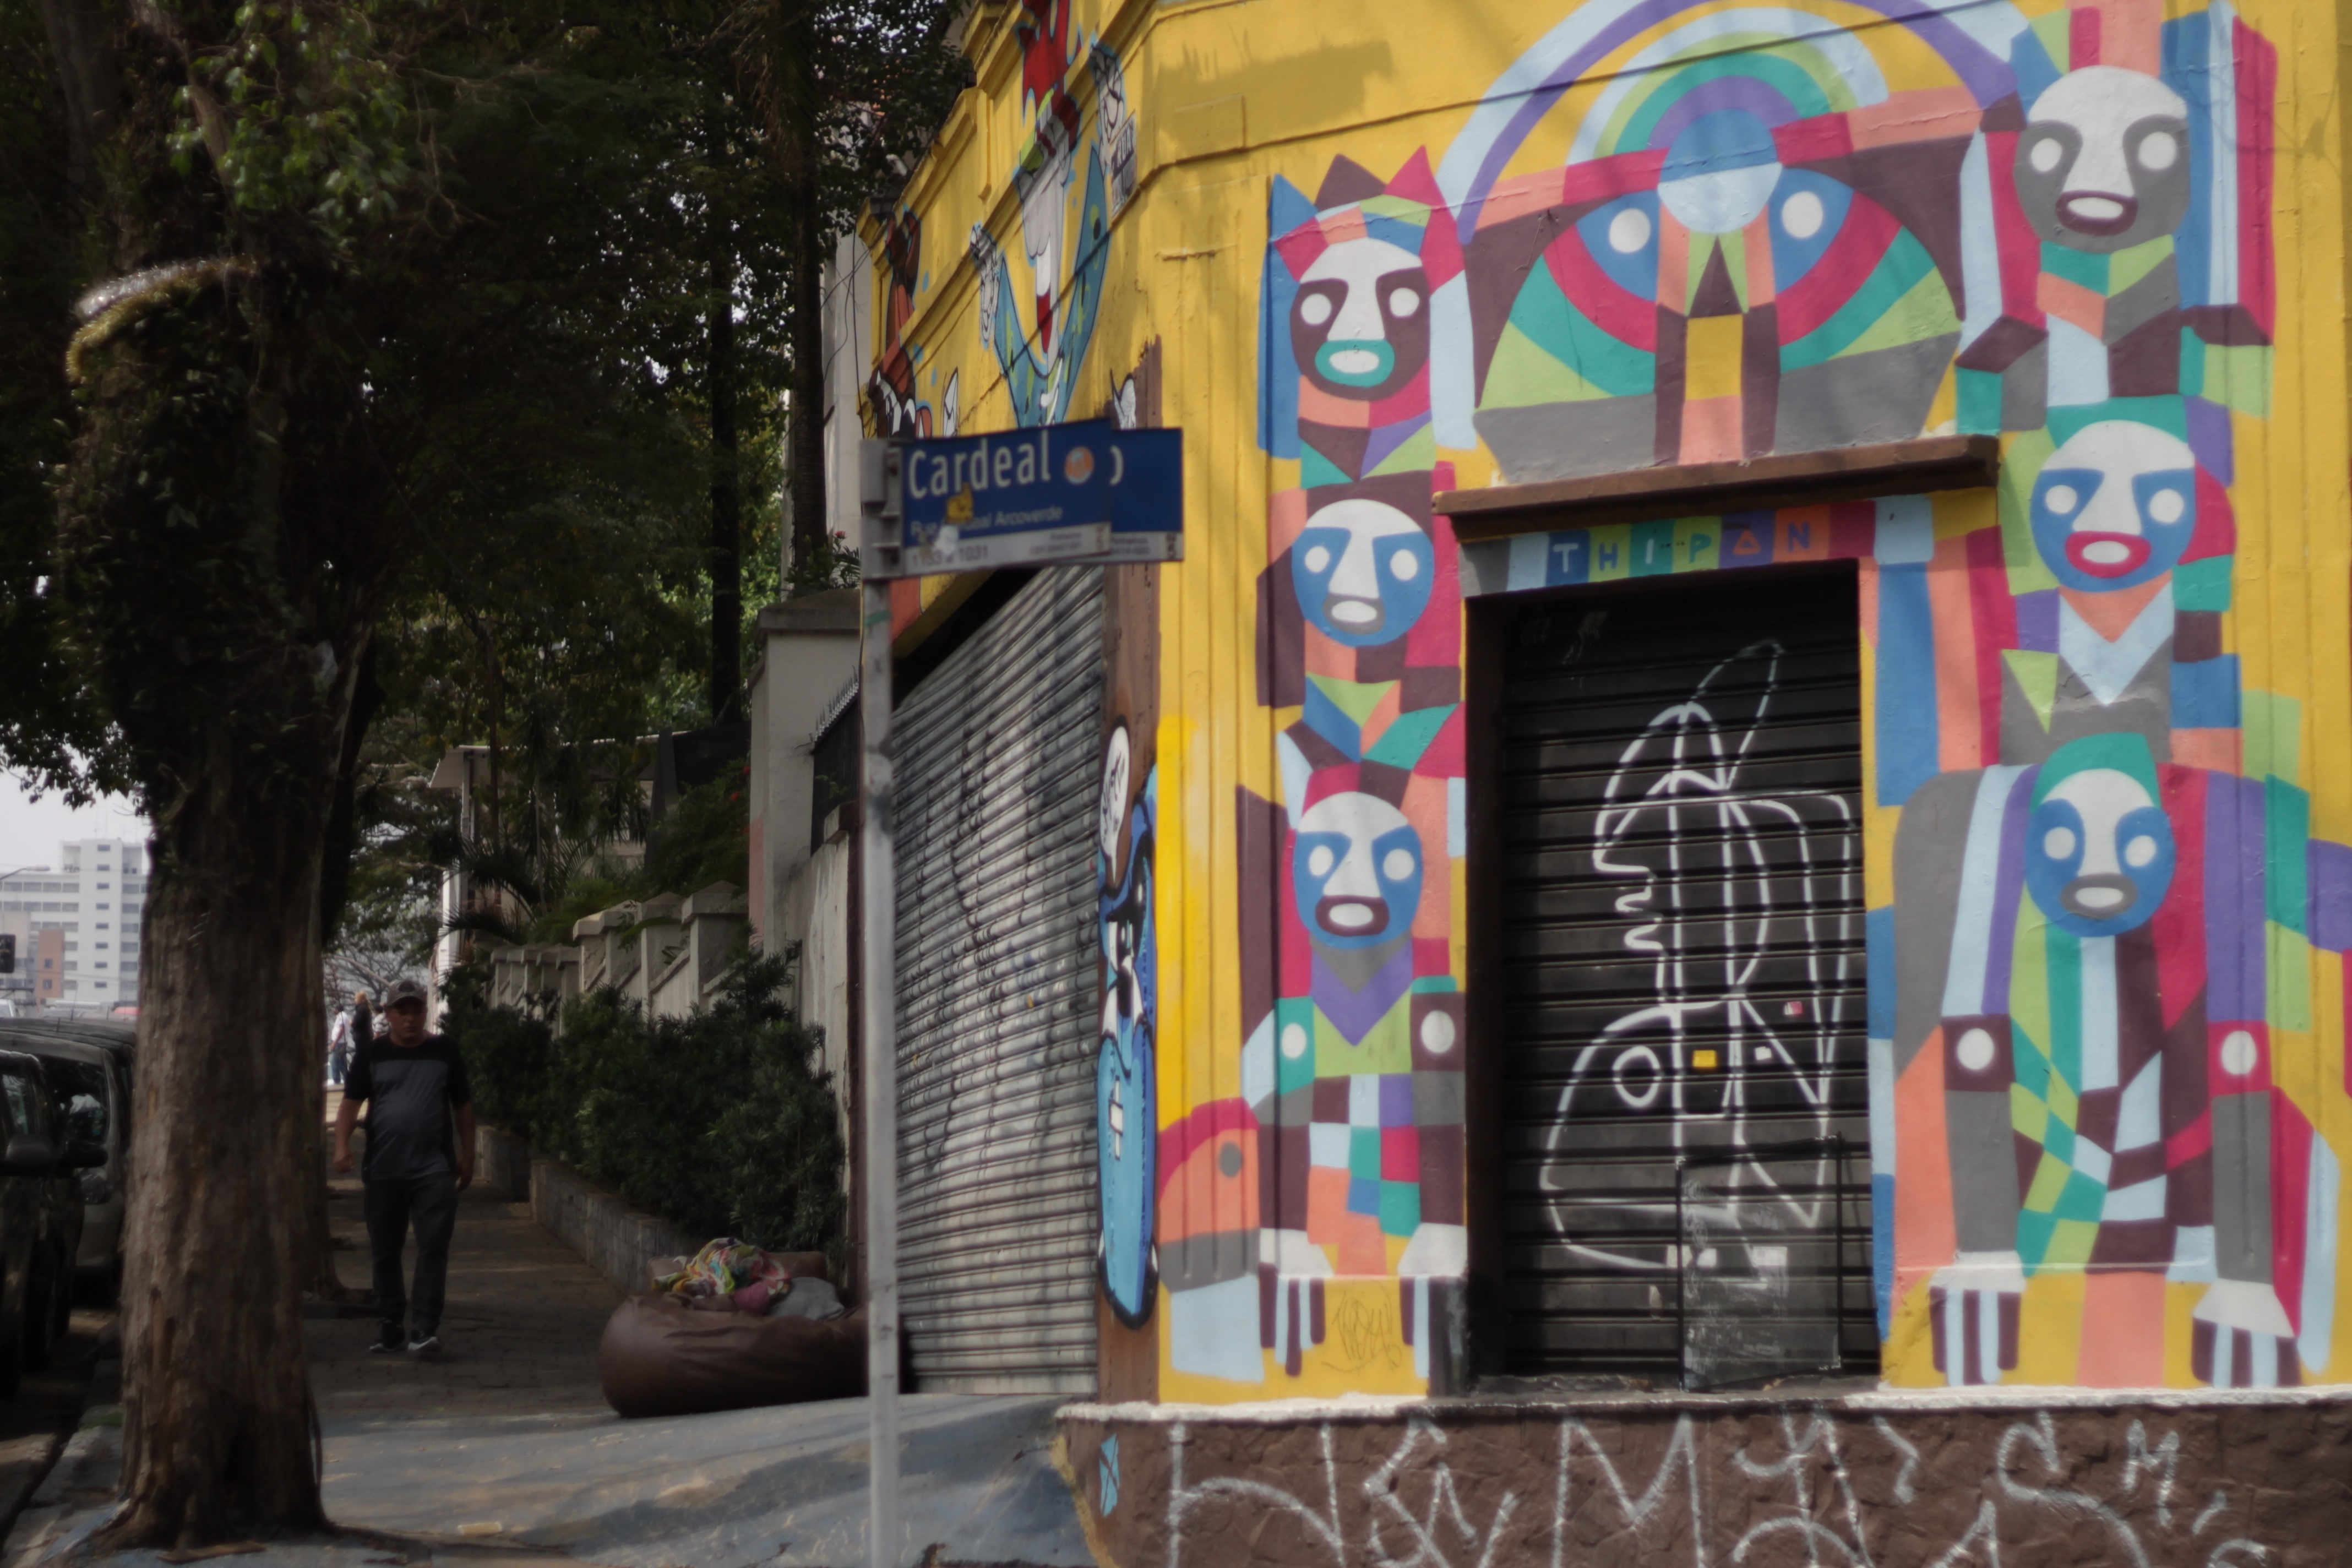
art, mural